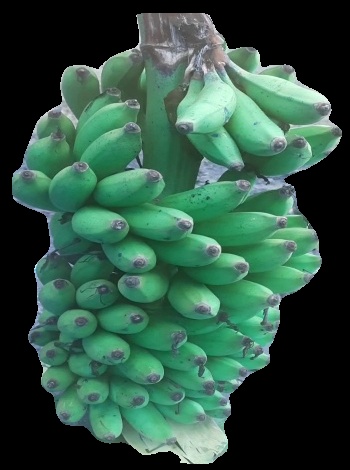
Variety: elakki-bale
Grade: grade2